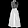
Label: Dress